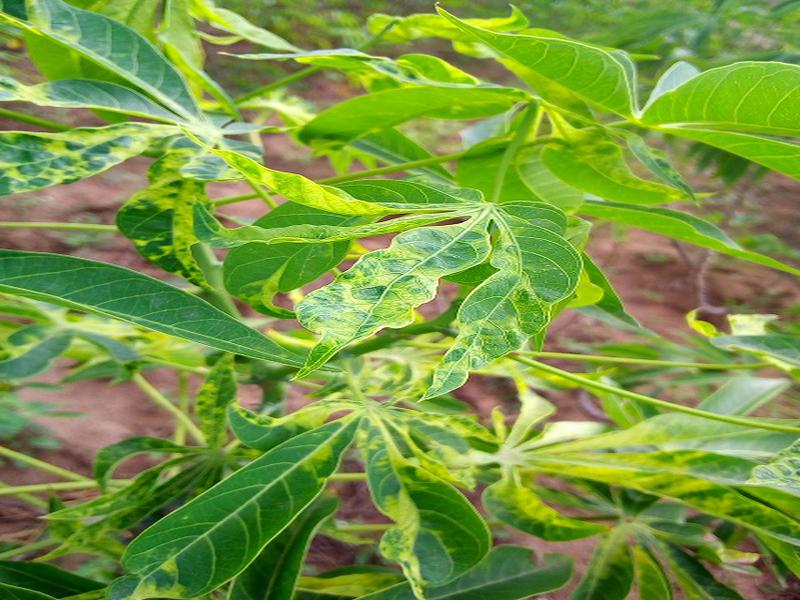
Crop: cassava
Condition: mosaic_disease